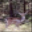
Label: deer